Corymbia leichhardtii

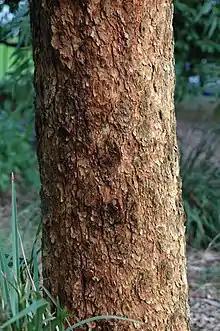
bark

Corymbia leichhardtii, commonly known as rustyjacket, Leichhardt's rustyjacket, or yellow jacket, is a species of tree that is endemic to Queensland. It has rough, tessellated bark on the trunk and branches, lance-shaped or curved adult leaves, flower buds in groups of seven, white flowers and barrel-shaped, urn-shaped or shortened spherical fruit.